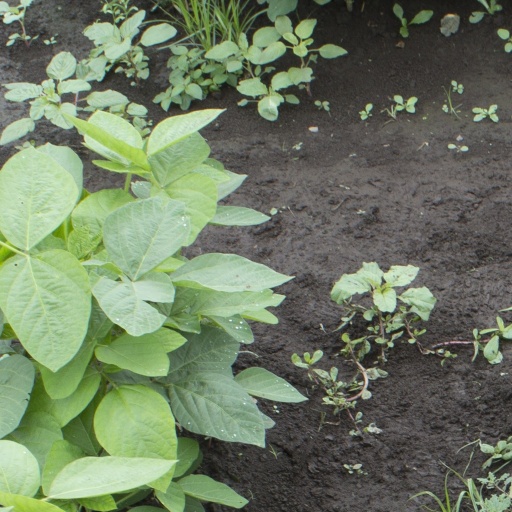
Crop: soybean